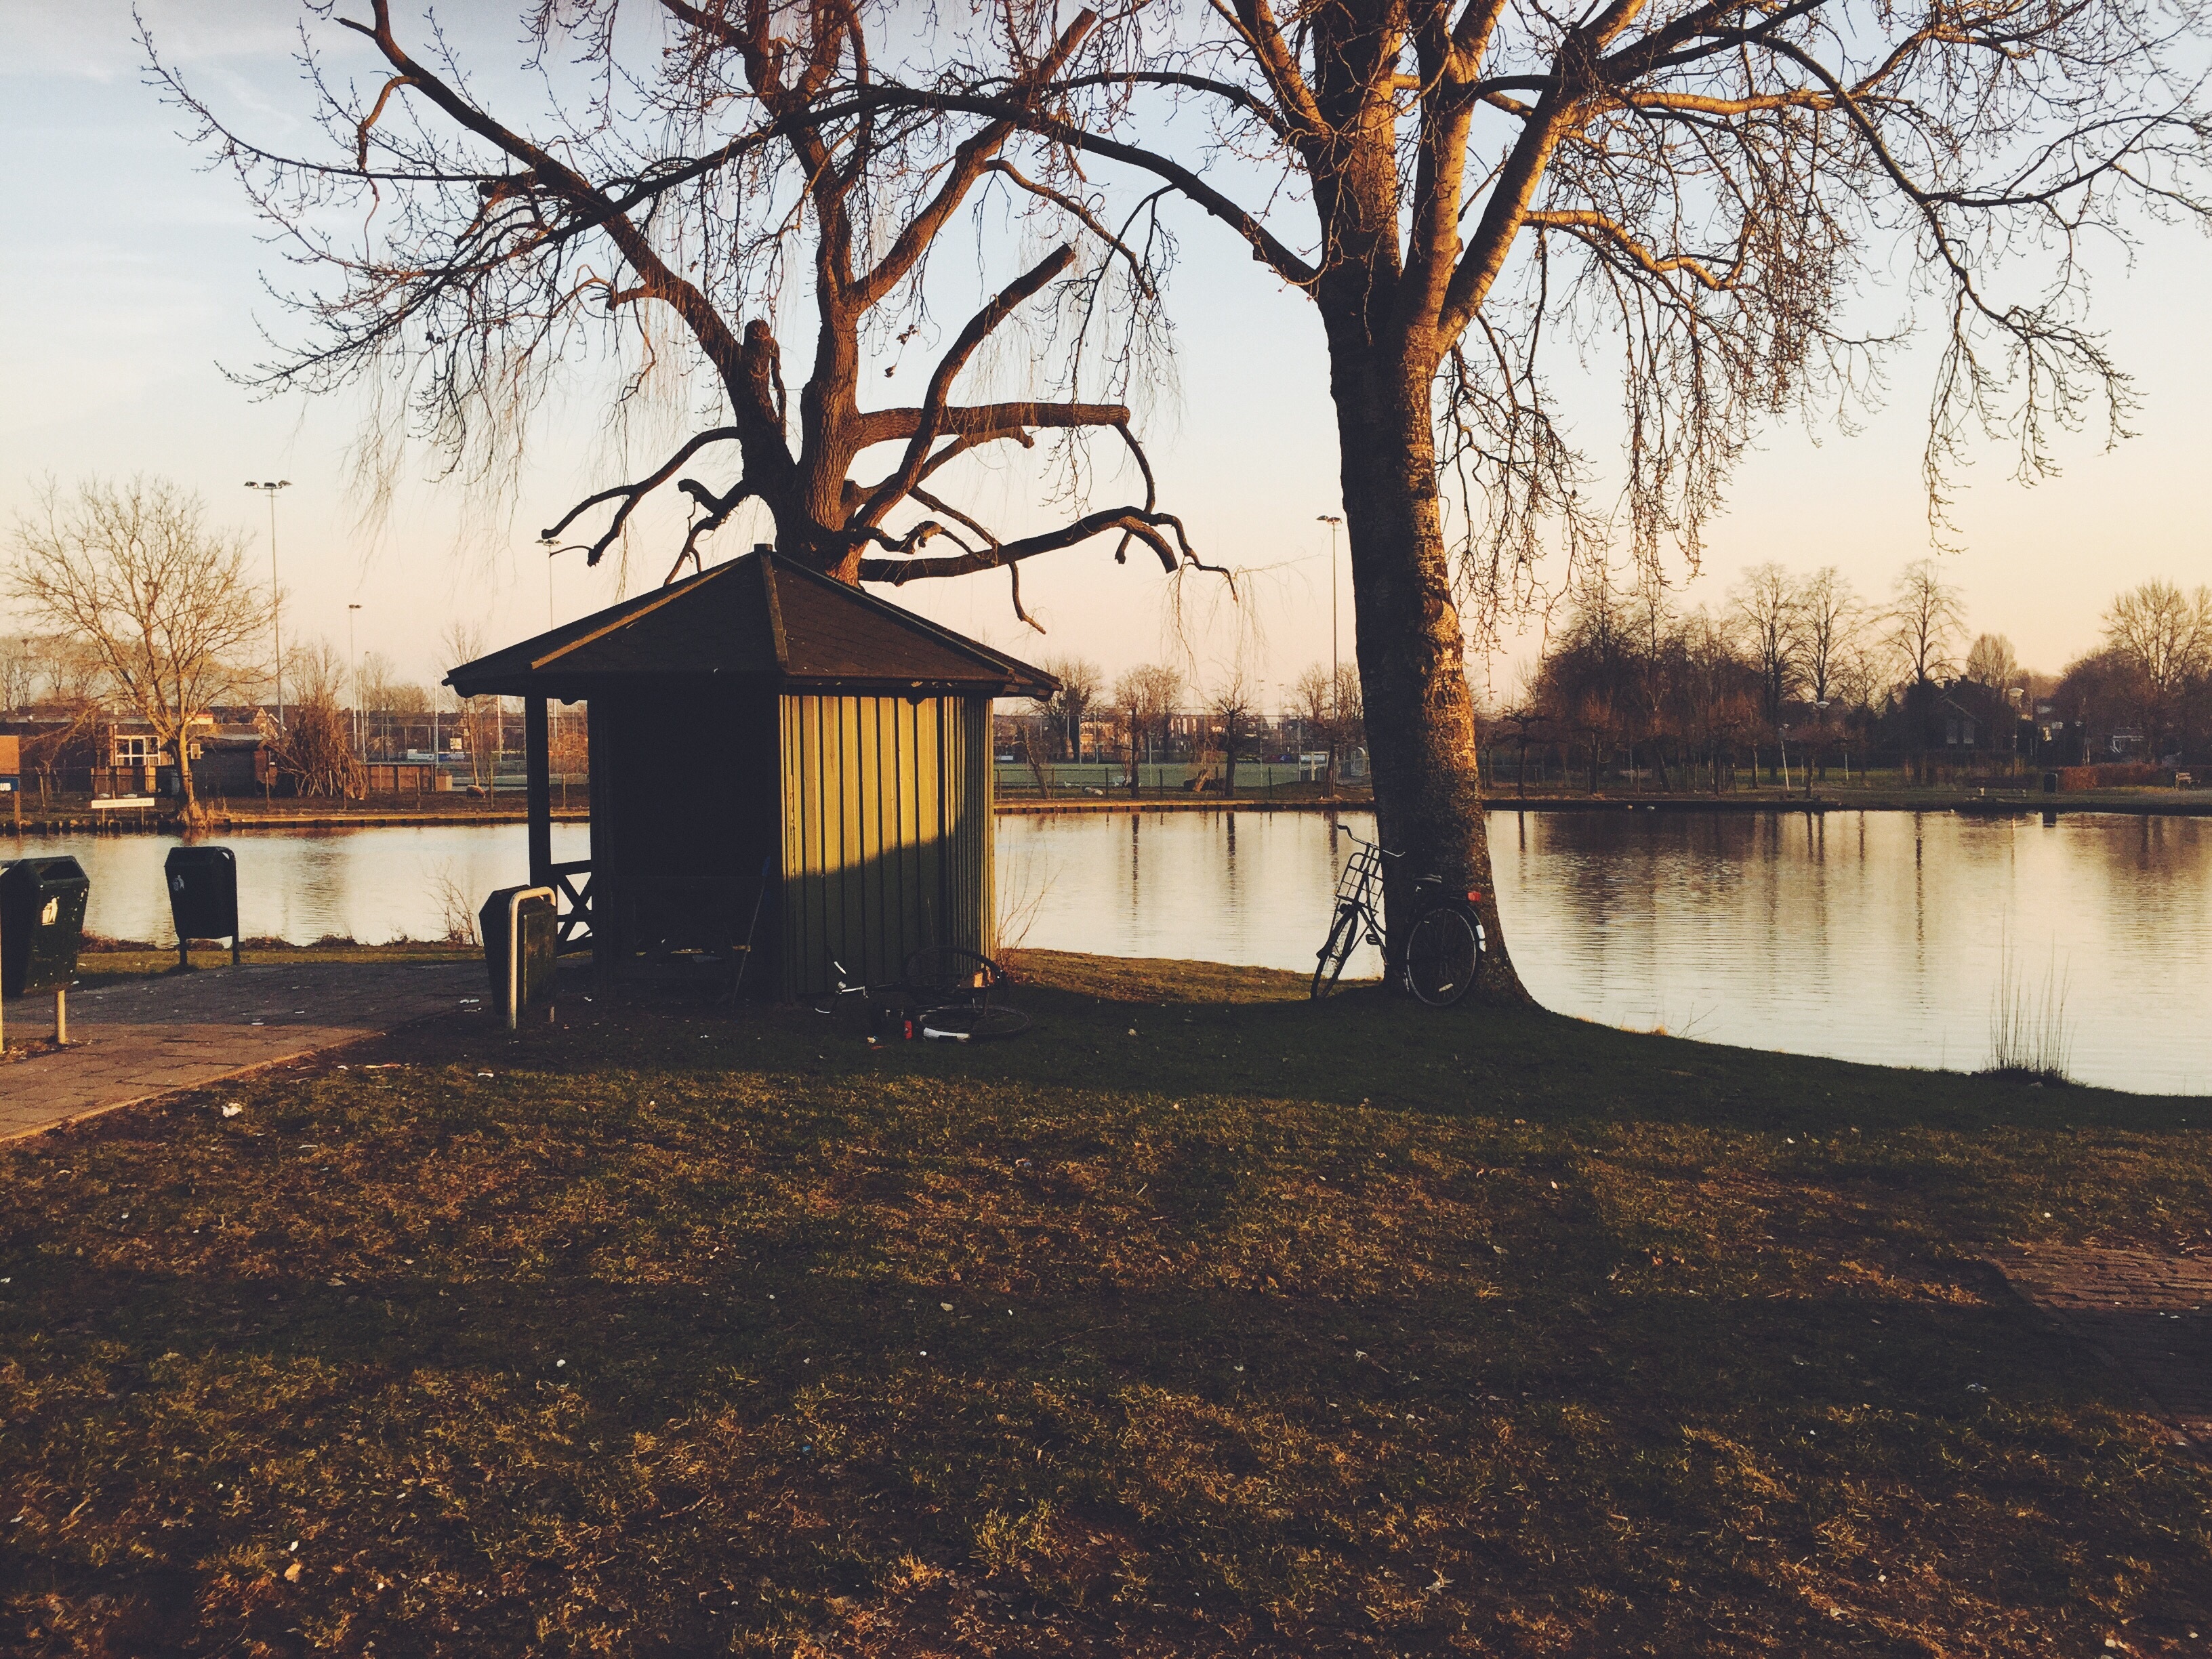
tree, winter, sunset, house, sunlight, morning, evening, reflection, autumn, season, rural area